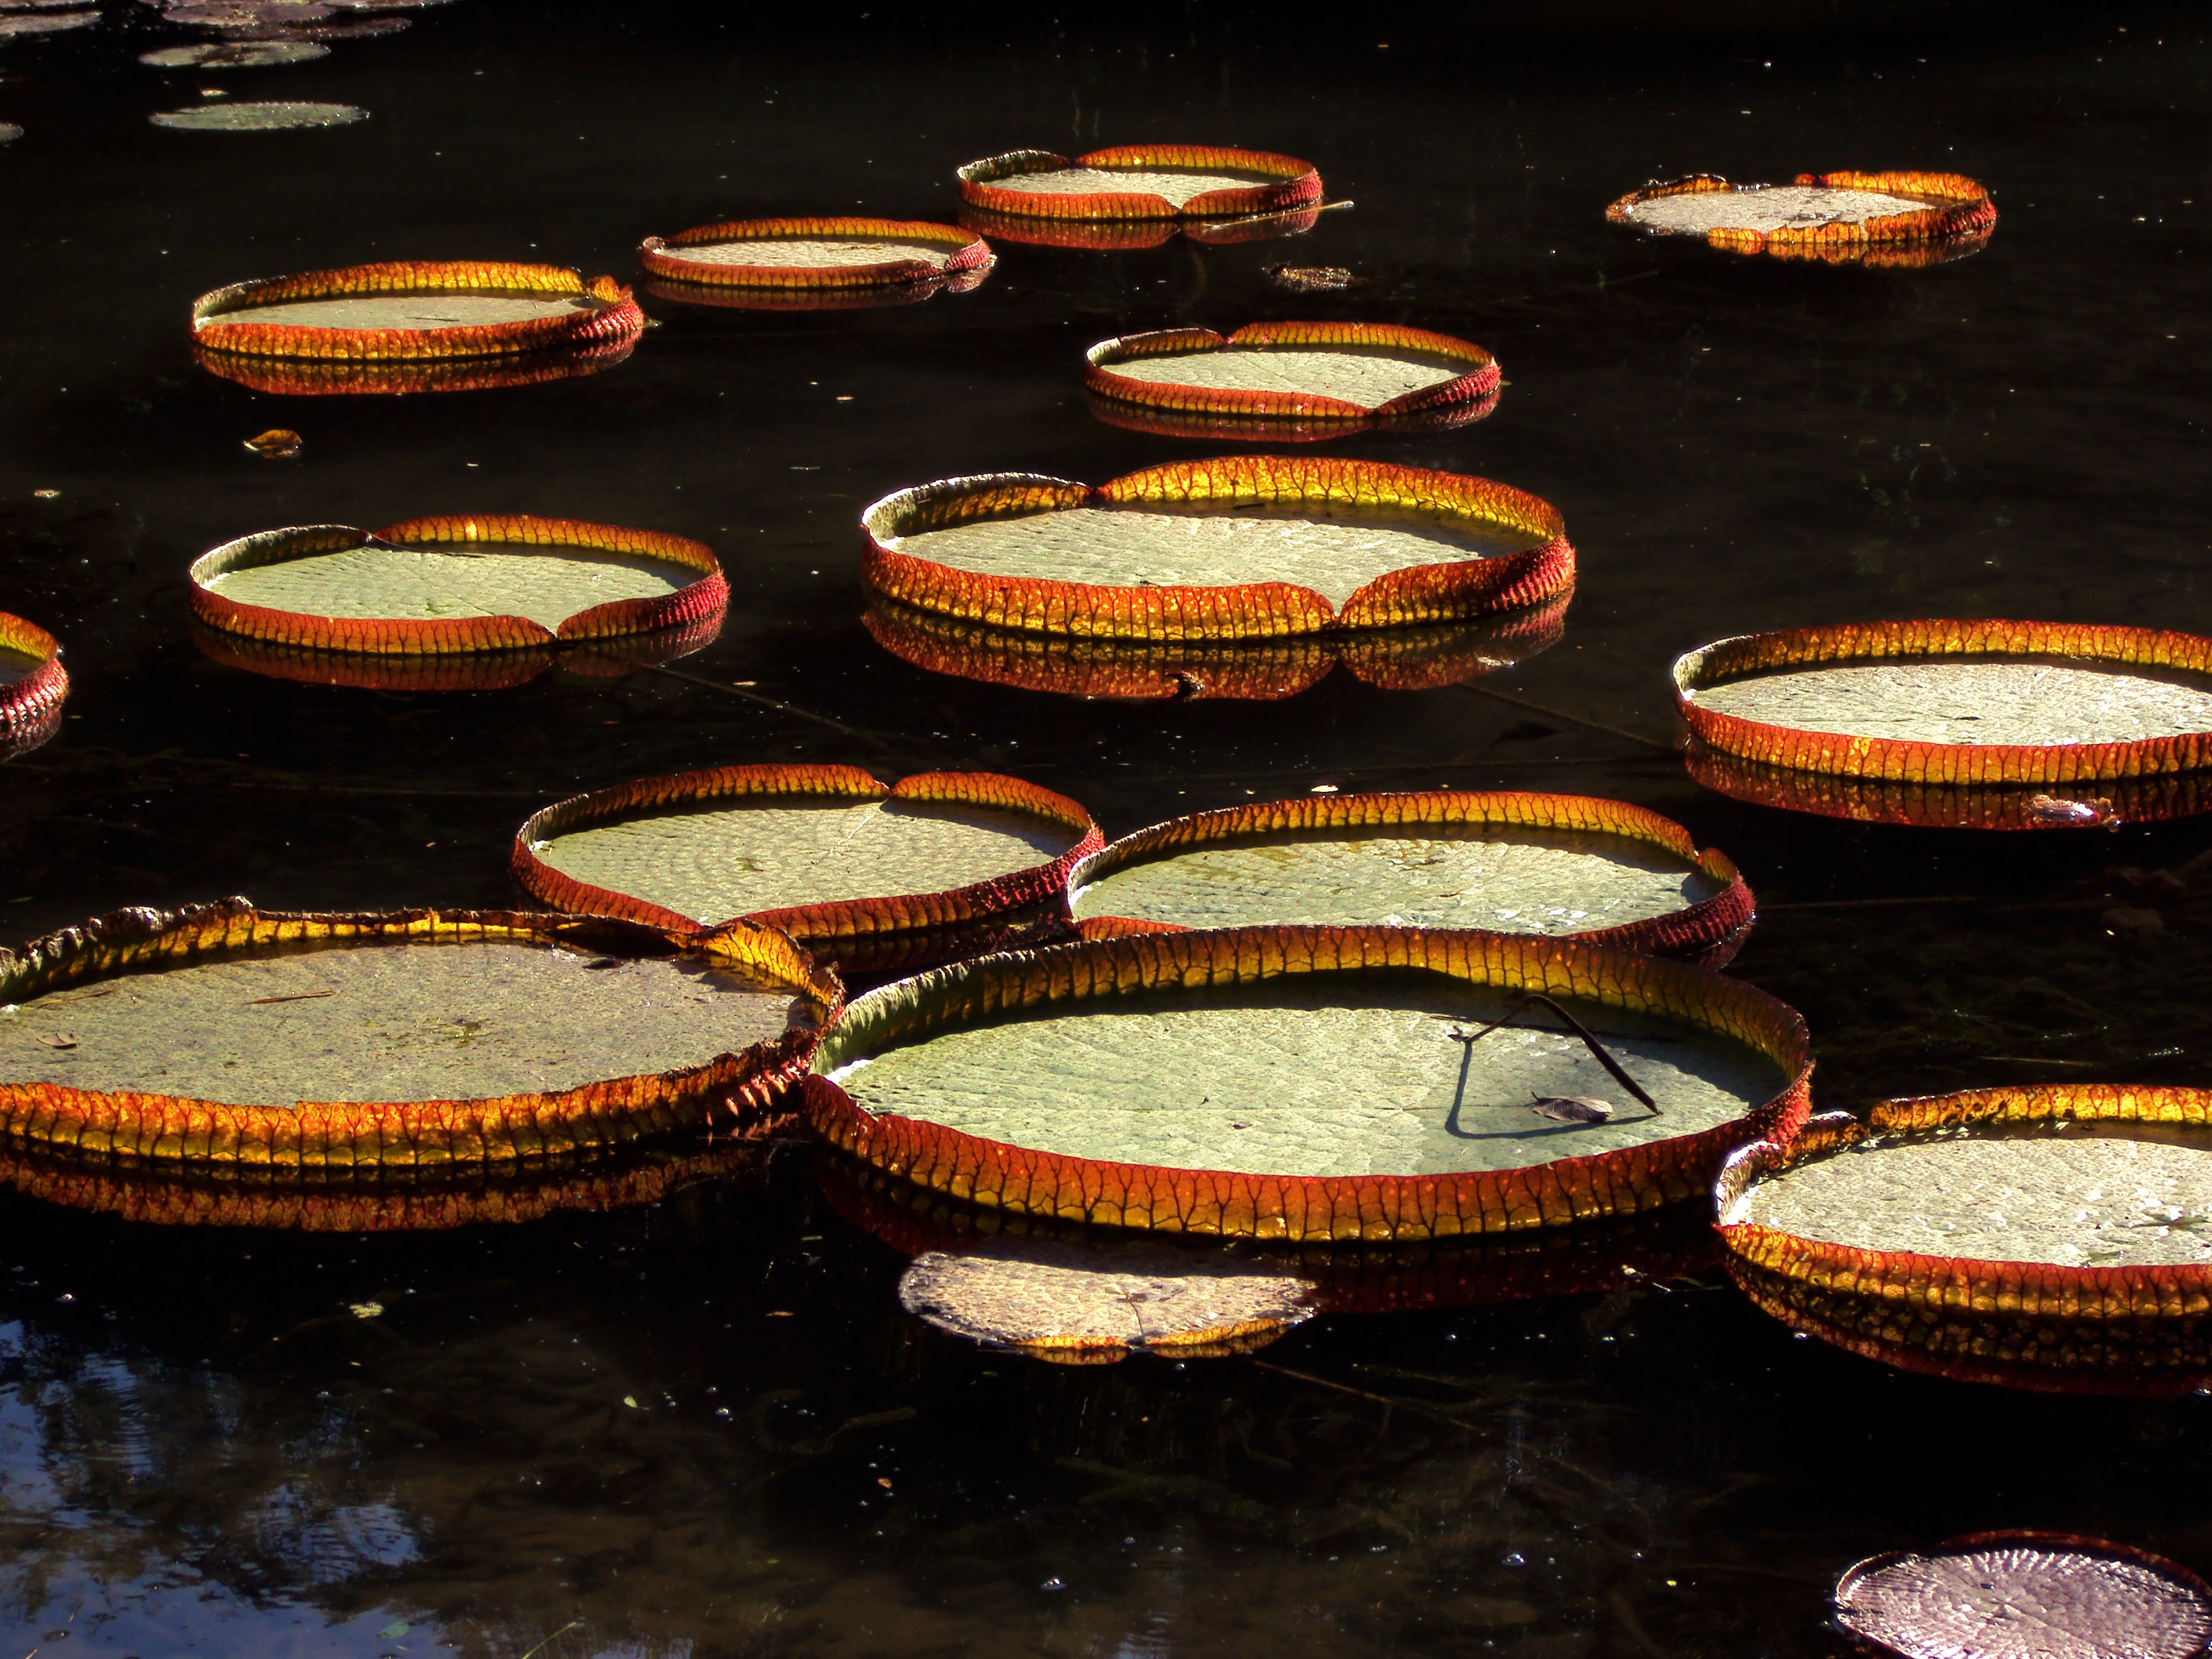
plant, wood, lighting, aquatic plant, circle, shape, man made object, vit ria r gia